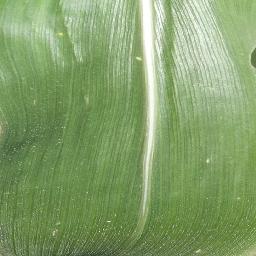
Label: Corn_(Maize)___Healthy